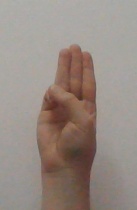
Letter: thaa